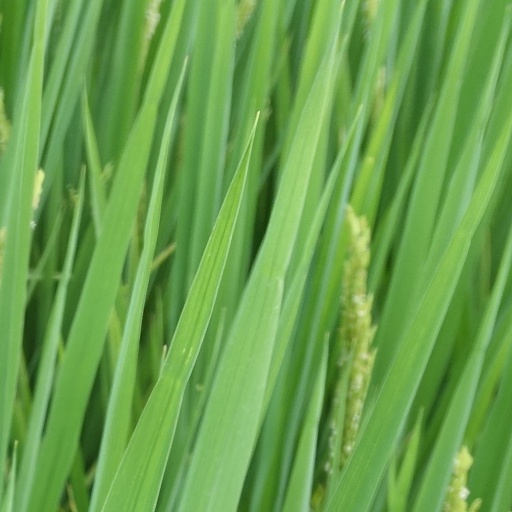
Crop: rice